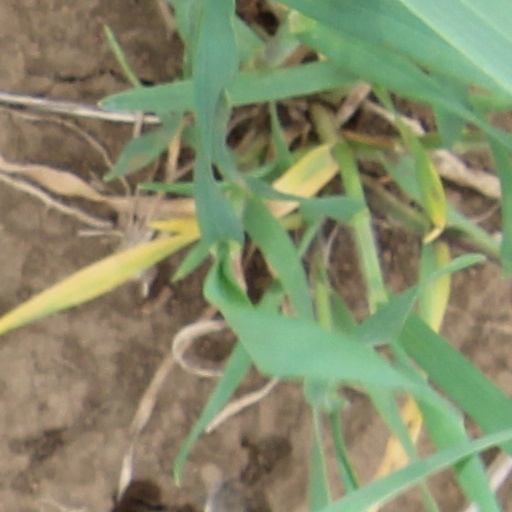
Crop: wheat